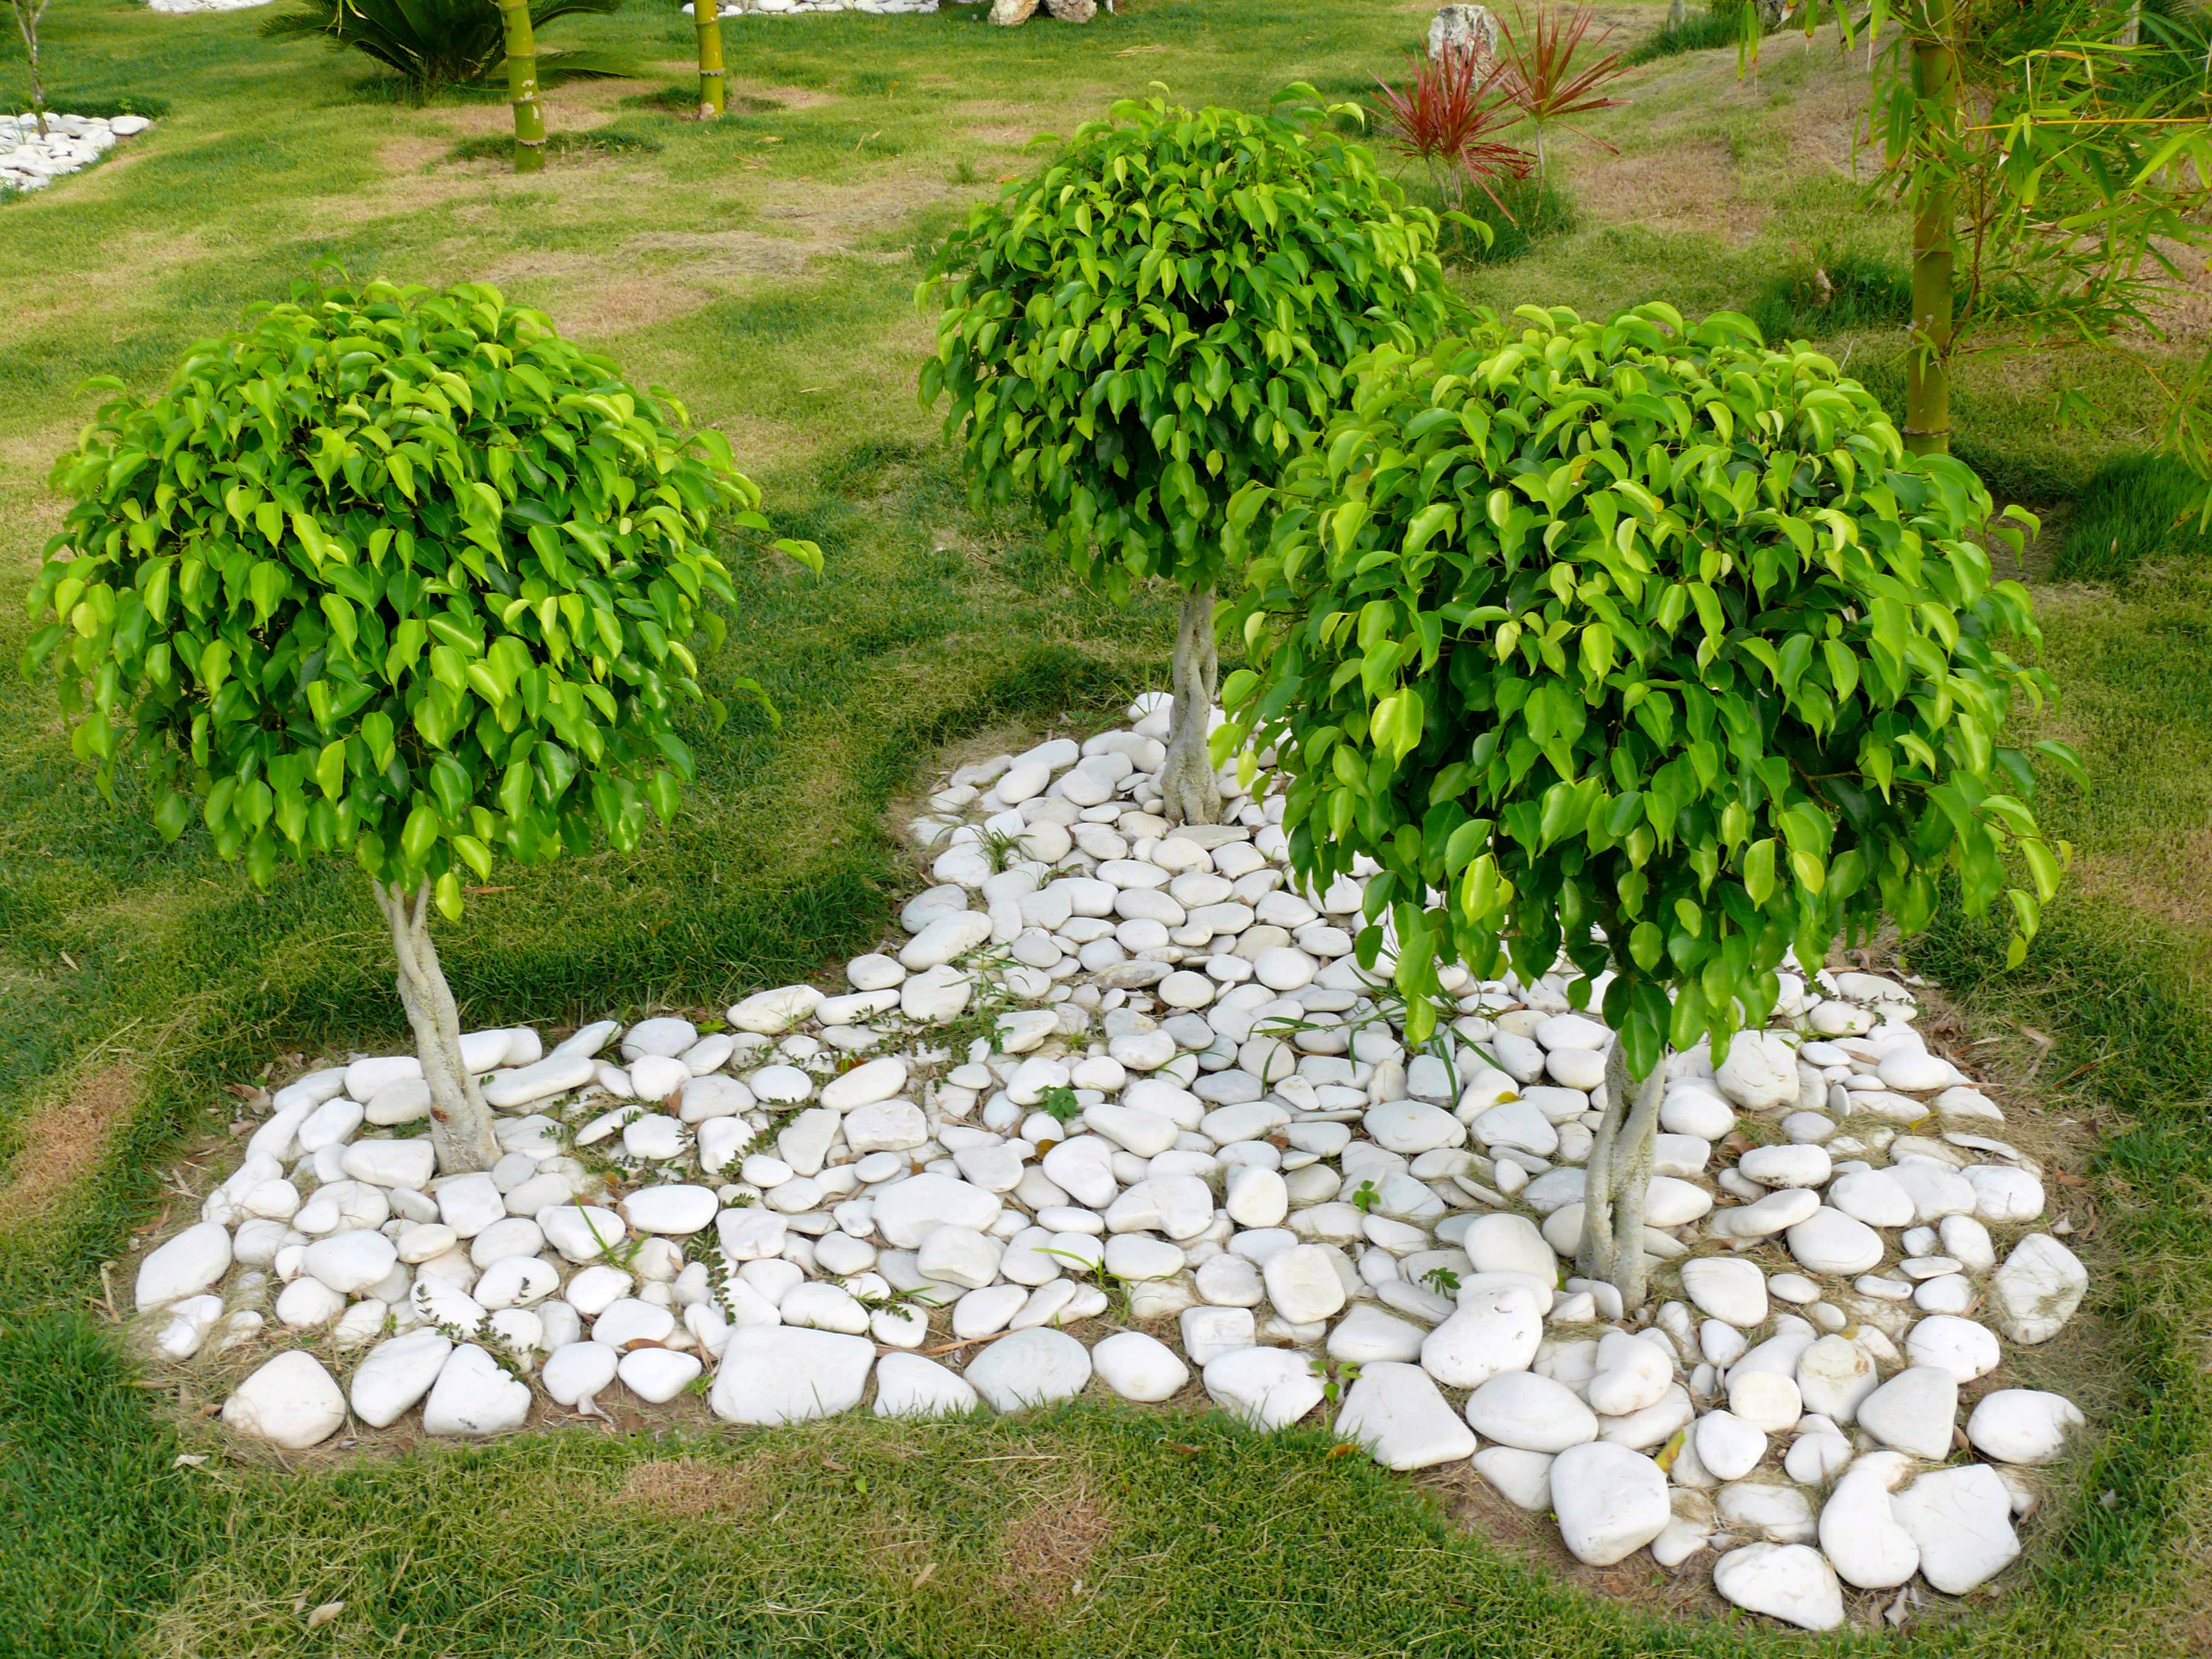
tree, grass, plant, lawn, flower, country, pond, backyard, botany, garden, flora, fauna, trees, landscaping, three, shrub, dominican, republic, exotic, yard, ficus, flooring, woody plant, landscape architect, benjamin